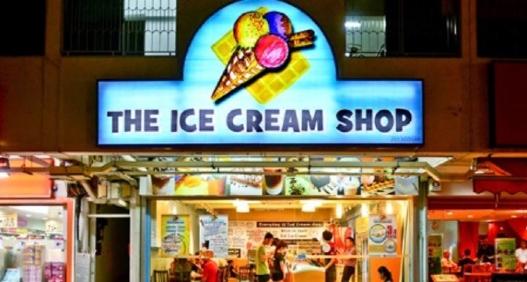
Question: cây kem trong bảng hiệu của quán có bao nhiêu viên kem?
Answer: ba viên kem